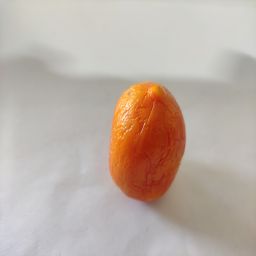
Crop: Tomato
Quality: Old